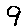
Label: 9